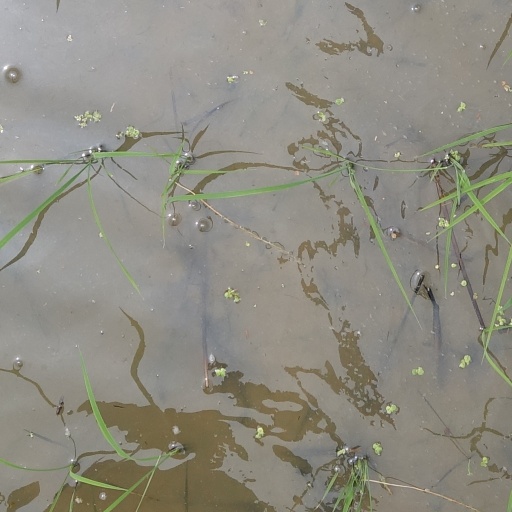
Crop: rice